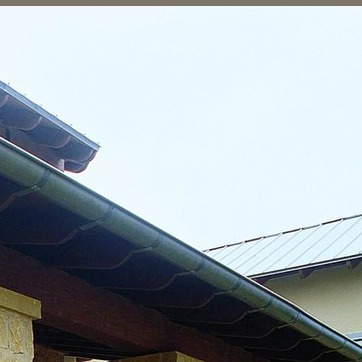
Material: sky